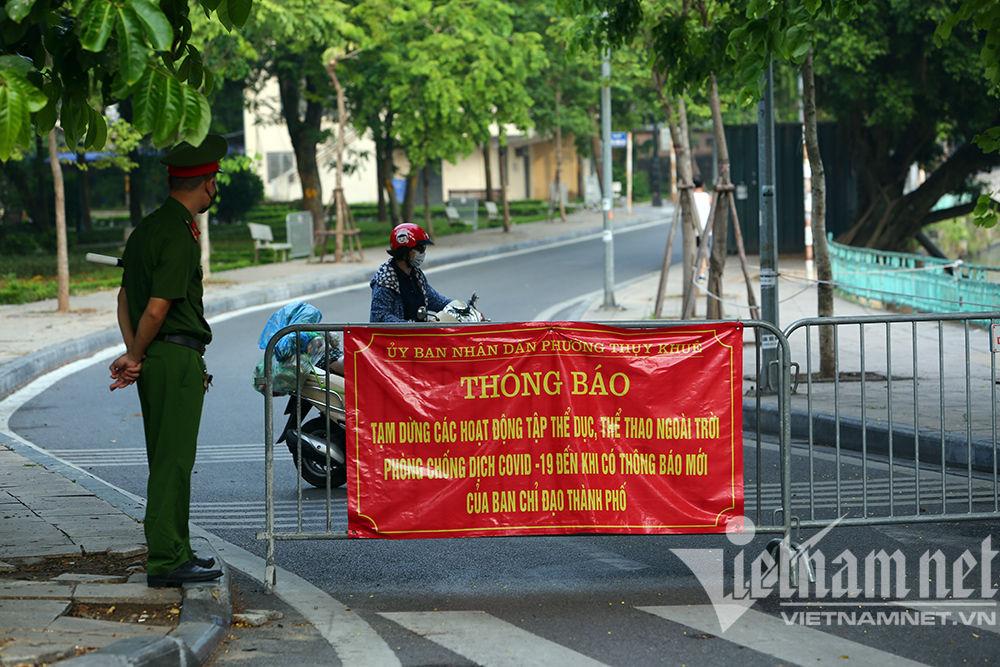
có một người đang điều khiển xe máy ở trên đường